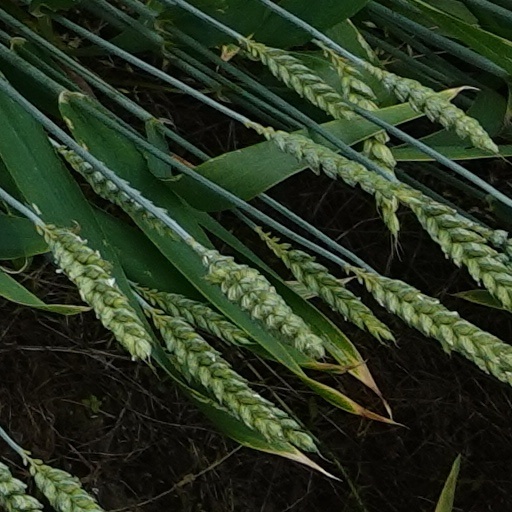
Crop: wheat